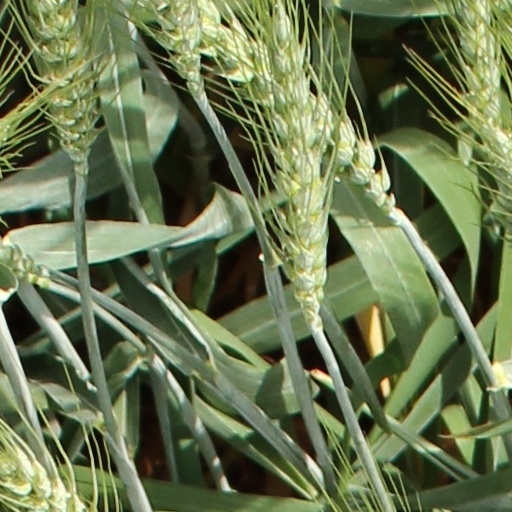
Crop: wheat